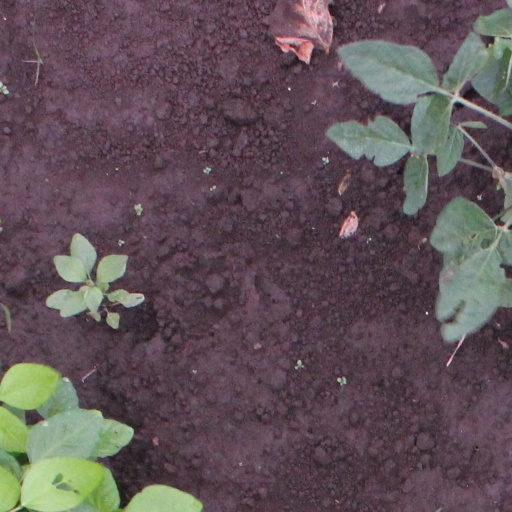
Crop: soybean